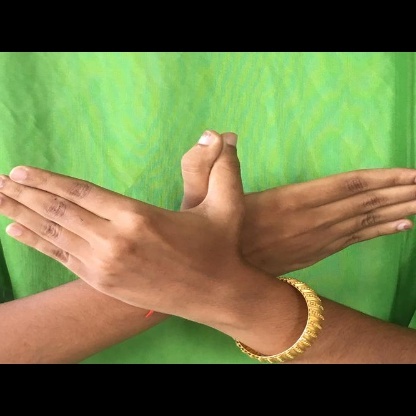
Mudra: Garuda